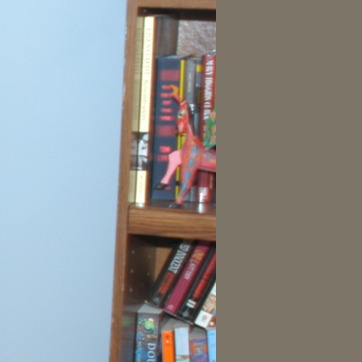
Material: paper